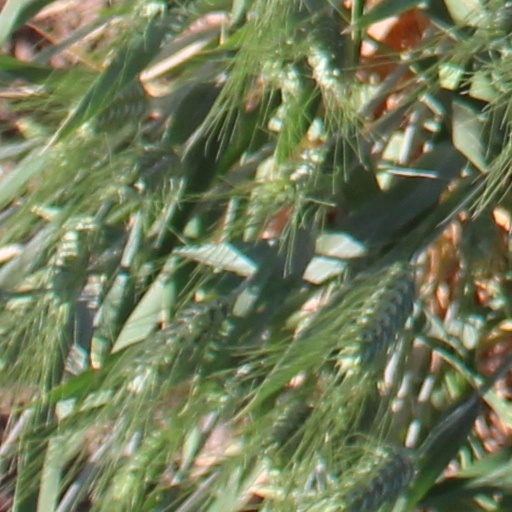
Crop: wheat